Asian arowana

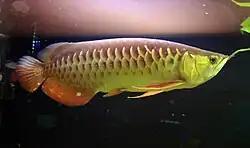
In Prague sea aquarium

Asian arowanas are considered to be symbols of good luck and prosperity, especially by those from Continental Asian cultures. This reputation derives from the species' resemblance to the Chinese dragon, considered an auspicious symbol in Chinese mythology. The large metallic scales and double barbels are features shared by the Chinese dragon, and the large pectoral fins are said to make the fish resemble "a dragon in full flight."